Chiara Borgogno

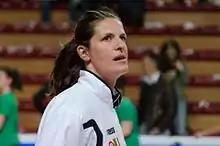

Chiara Borgogno (born ) is an Italian female volleyball player, playing as a Middle blocker. On club level she plays for LPM Mondovì.